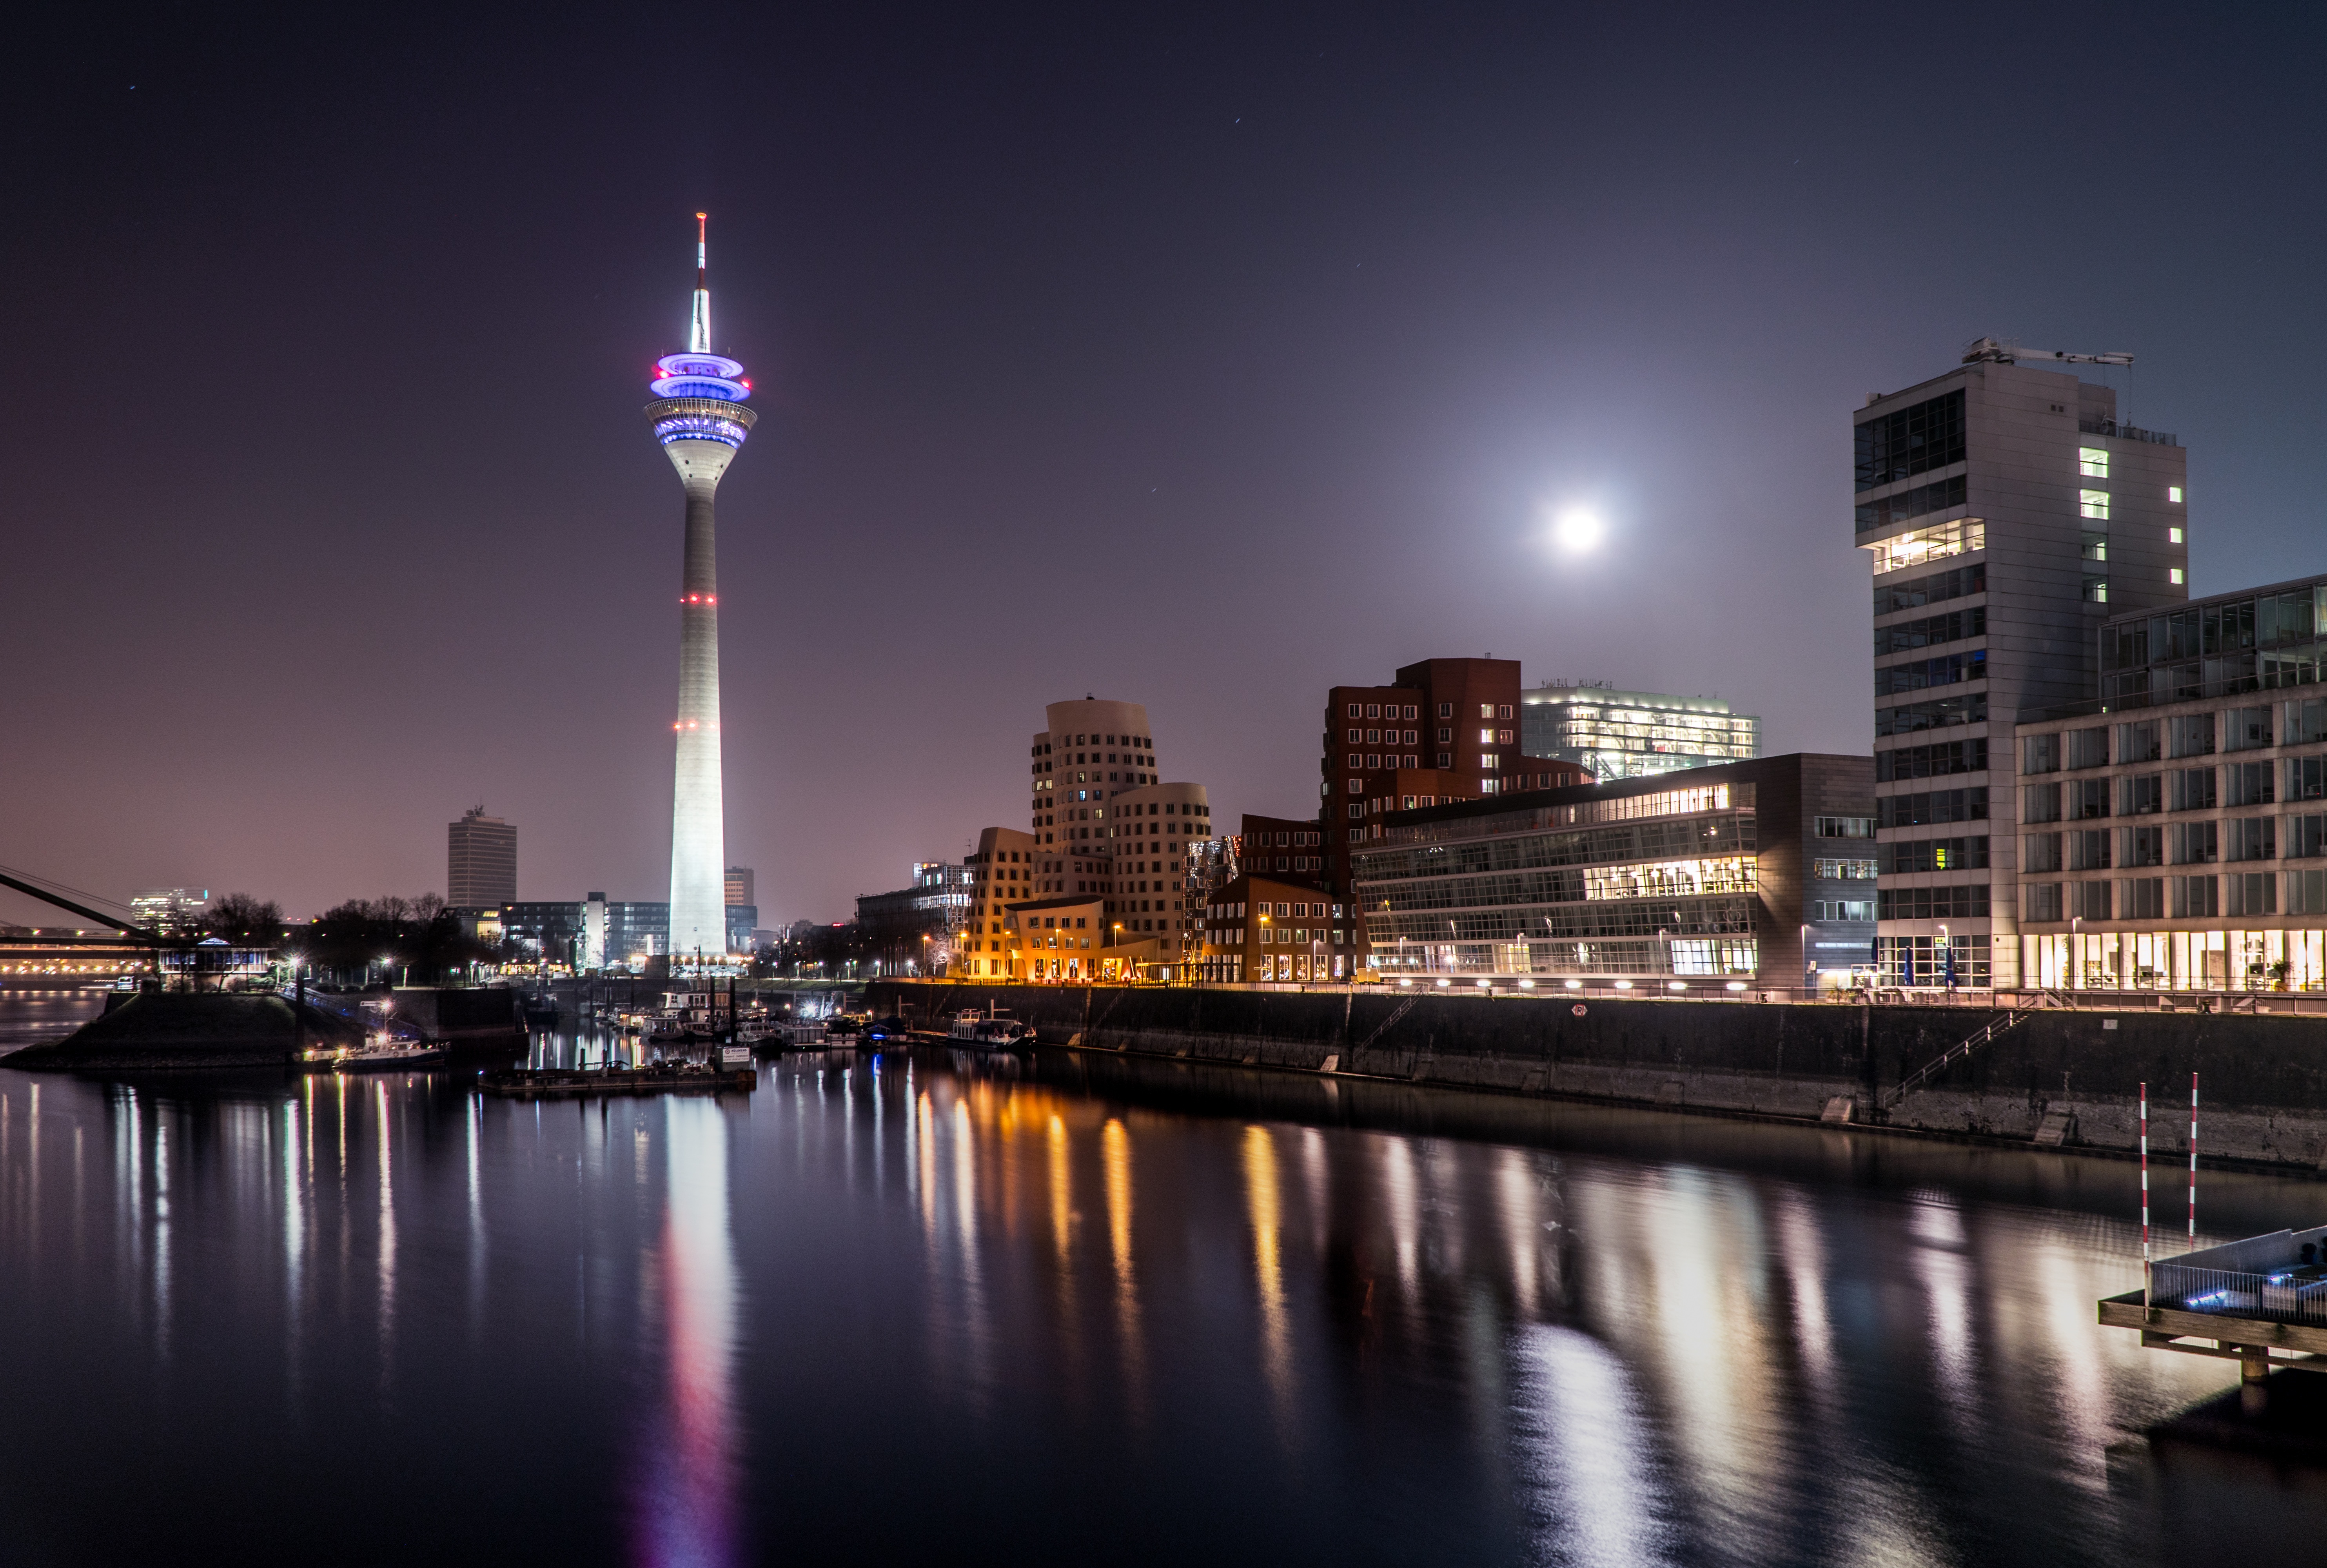
water, horizon, architecture, sky, skyline, night, view, building, city, skyscraper, urban, cityscape, downtown, dusk, evening, reflection, tower, landmark, facade, port, modern, modern architecture, germany, gehry, rhine, metropolis, harbour area, dusseldorf, radio tower, tv tower, transmission tower, media harbour, rhine tower, gehry buildings, twisted building, urban area, human settlement, metropolitan area, gehrybauten, unterbilk, zollhof